Transmission line loudspeaker

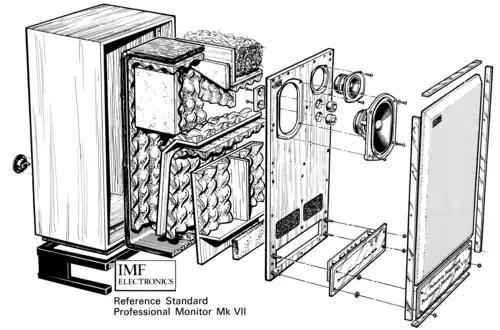
Cutaway drawing of a commercial 4-way transmission line loudspeaker system, the IMF Reference Standard Professional Monitor Mk VII (circa 1982). The enclosure is high ( on its stand), deep and wide, with a gross enclosure volume of about 218 liters. The efficiency using pink noise at 1 meter is 80–82 dB at 1 watt, depending upon the filter/equalisation settings. Frequency response was quoted to be 17 Hz to 40 kHz, with crossover frequencies of 350 Hz, 3 kHz and 13 kHz. The drive units consisted of a styrene/fibreglass woofer, engineered polymer midrange, ferro-fluid damped tweeter, and ferro-fluid damped chemical-dome high-frequency tweeter.

Essentially, the goal of the transmission line is to minimize acoustical or mechanical impedance at frequencies corresponding to the fundamental free-air resonance of the bass driver. This simultaneously reduces stored energy in the driver's motion, reduces distortion, and critically damps the driver by maximizing acoustic output (maximal acoustical loading or coupling) at the terminus. This also minimizes the negative effects of acoustic energy that would otherwise (as with a sealed enclosure) be reflected back to the driver in a sealed cavity.